Robert M. L. McKay

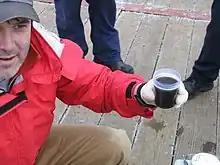
McKay collecting a plankton net sample in February 2007

McKay's research is focused on large lakes with some forays into ocean sciences. He has worked in locations including the Southern Ocean, the Baltic Sea, Lake Balaton (Hungary) and the Laurentian Great Lakes. He studies the microbial ecology of these systems, including harmful cyanobacterial blooms and blooms of ice-associated algae in the Great Lakes, often teaming with his BGSU colleagues George Bullerjahn and Hans Paerl. During the COVID-19 pandemic, his lab group made a transition to wastewater surveillance in support of public health. He is the author of over 100 peer-reviewed manuscripts and serves as an investigator on grants from the Natural Sciences and Engineering Research Council, Canada Foundation for Innovation, Canadian Institutes of Health Research, U.S. National Science Foundation, and the National Institute of Environmental Health Sciences.